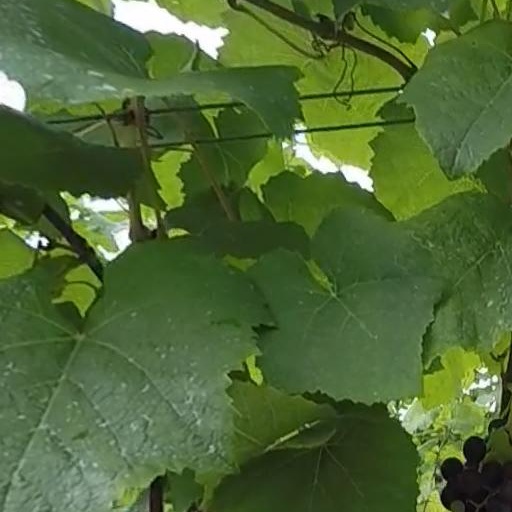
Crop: grape